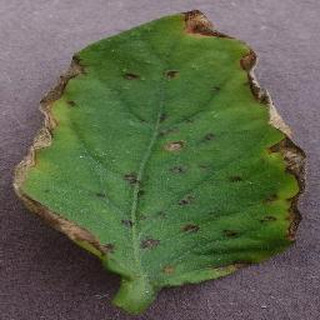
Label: tomato_bacterial_spot